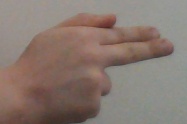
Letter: ghain